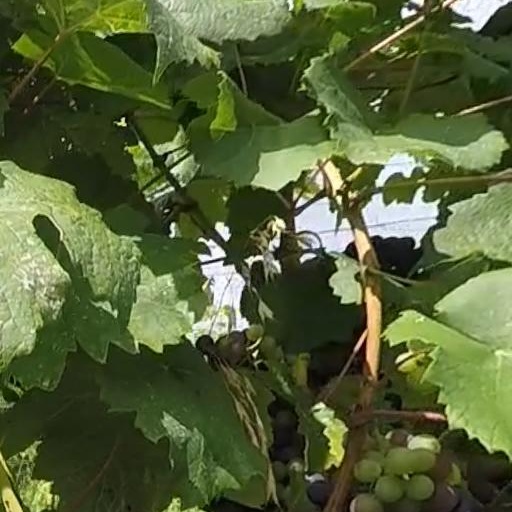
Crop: grape